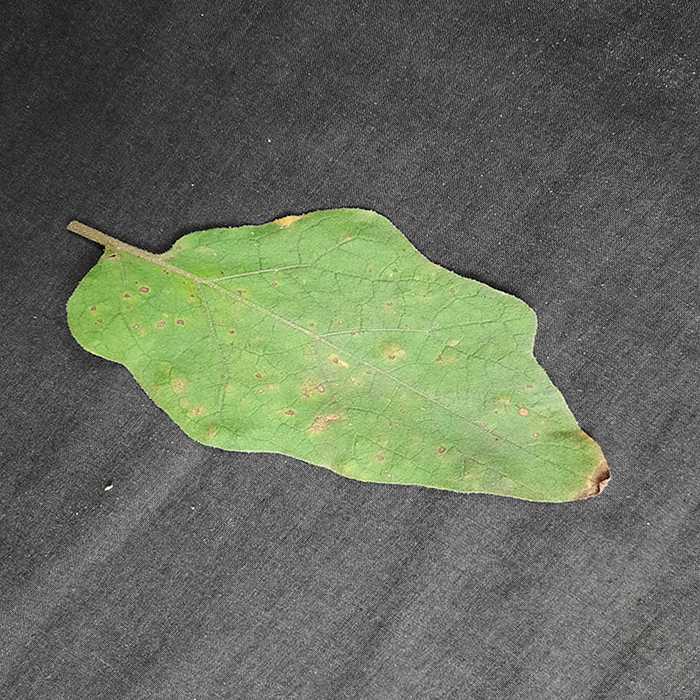
Plant: Eggplant
Label: Eggplant Cercopora leaf spot